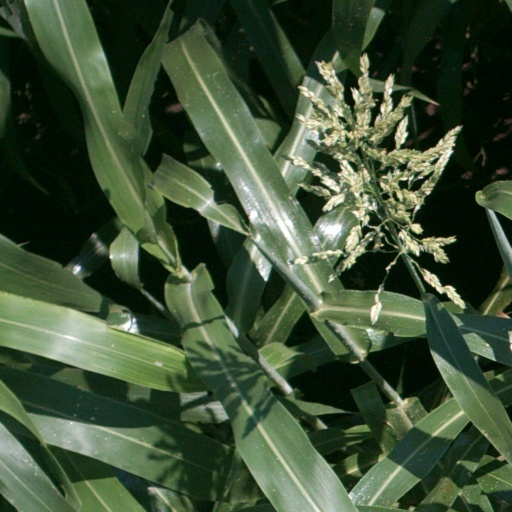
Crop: sorghum